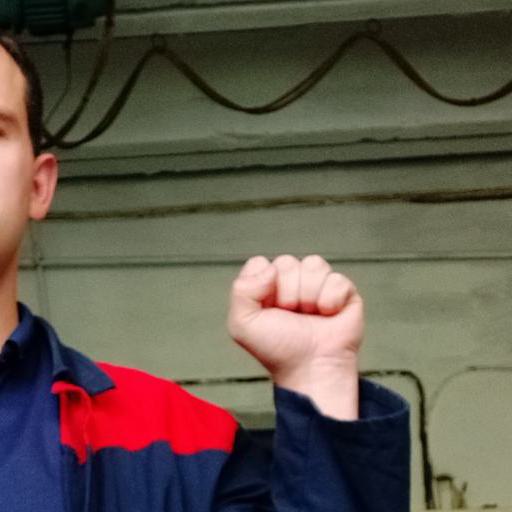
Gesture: fist